Nuffield Organization

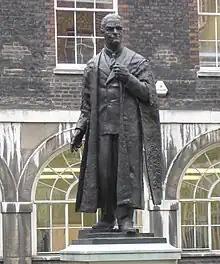
Viscount NuffieldGuy's Hospital, London

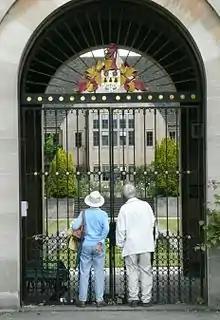
Nuffield College, Oxfordthe west gate

The productive businesses were owned by Morris Motors Limited and this corporate structure appears to have been retained until the formation of British Leyland in 1968.